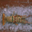
Label: lobster